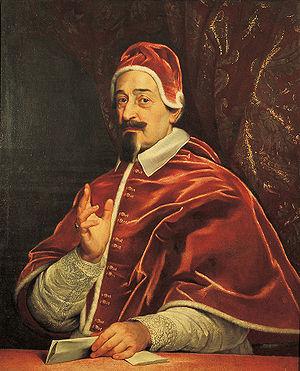
Le formulaire sur les cinq propositions, instrument de lutte contre le jansénisme, est une profession de foi que doivent signer tous les ecclésiastiques du royaume de France de 1656 à 1669. Il approuve la condamnation par le pape Innocent X de cinq propositions sur la grâce attribuées à Jansénius. Le texte du formulaire, établi en 1656, est probablement dû à Pierre de Marca et François Annat. Il est légèrement modifié en 1657 pour mentionner la confirmation, par Alexandre VII, de la condamnation.
Les Provinciales est un ensemble de dix-huit lettres, en partie fictives, écrites par Blaise Pascal. Publiées entre janvier 1656 et mars 1657, elles ont d’abord eu pour but de défendre le théologien janséniste Antoine Arnauld, menacé d’être condamné par la Sorbonne, avant de s’orienter vers une critique de la Compagnie de Jésus et, en particulier, de la casuistique laxiste défendue par certains de ses membres.
Alexandre de Rhodes, né en Avignon le 15 mars 1591 et mort à Ispahan le 5 novembre 1660, est un prêtre jésuite français, missionnaire en Cochinchine et au Tonkin et linguiste.